List of churches in the Roman Catholic Diocese of Davenport

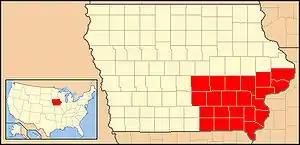
Diocese of Davenport in red

This is a list of current and former churches in the Roman Catholic Diocese of Davenport, in the U.S. state of Iowa. The diocese includes 80 churches located throughout southeastern Iowa. The cathedral church of the diocese is Sacred Heart Cathedral in Davenport. This list also includes two university chapels.